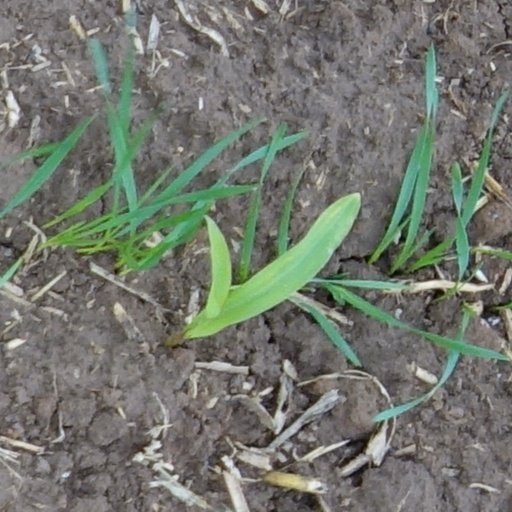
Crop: wheat